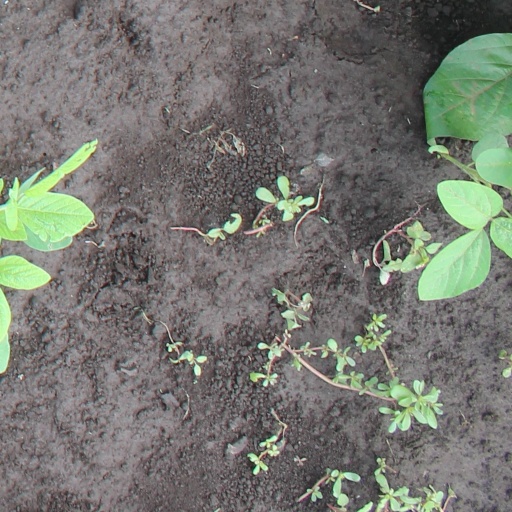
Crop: soybean